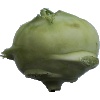
Label: Kohlrabi 1